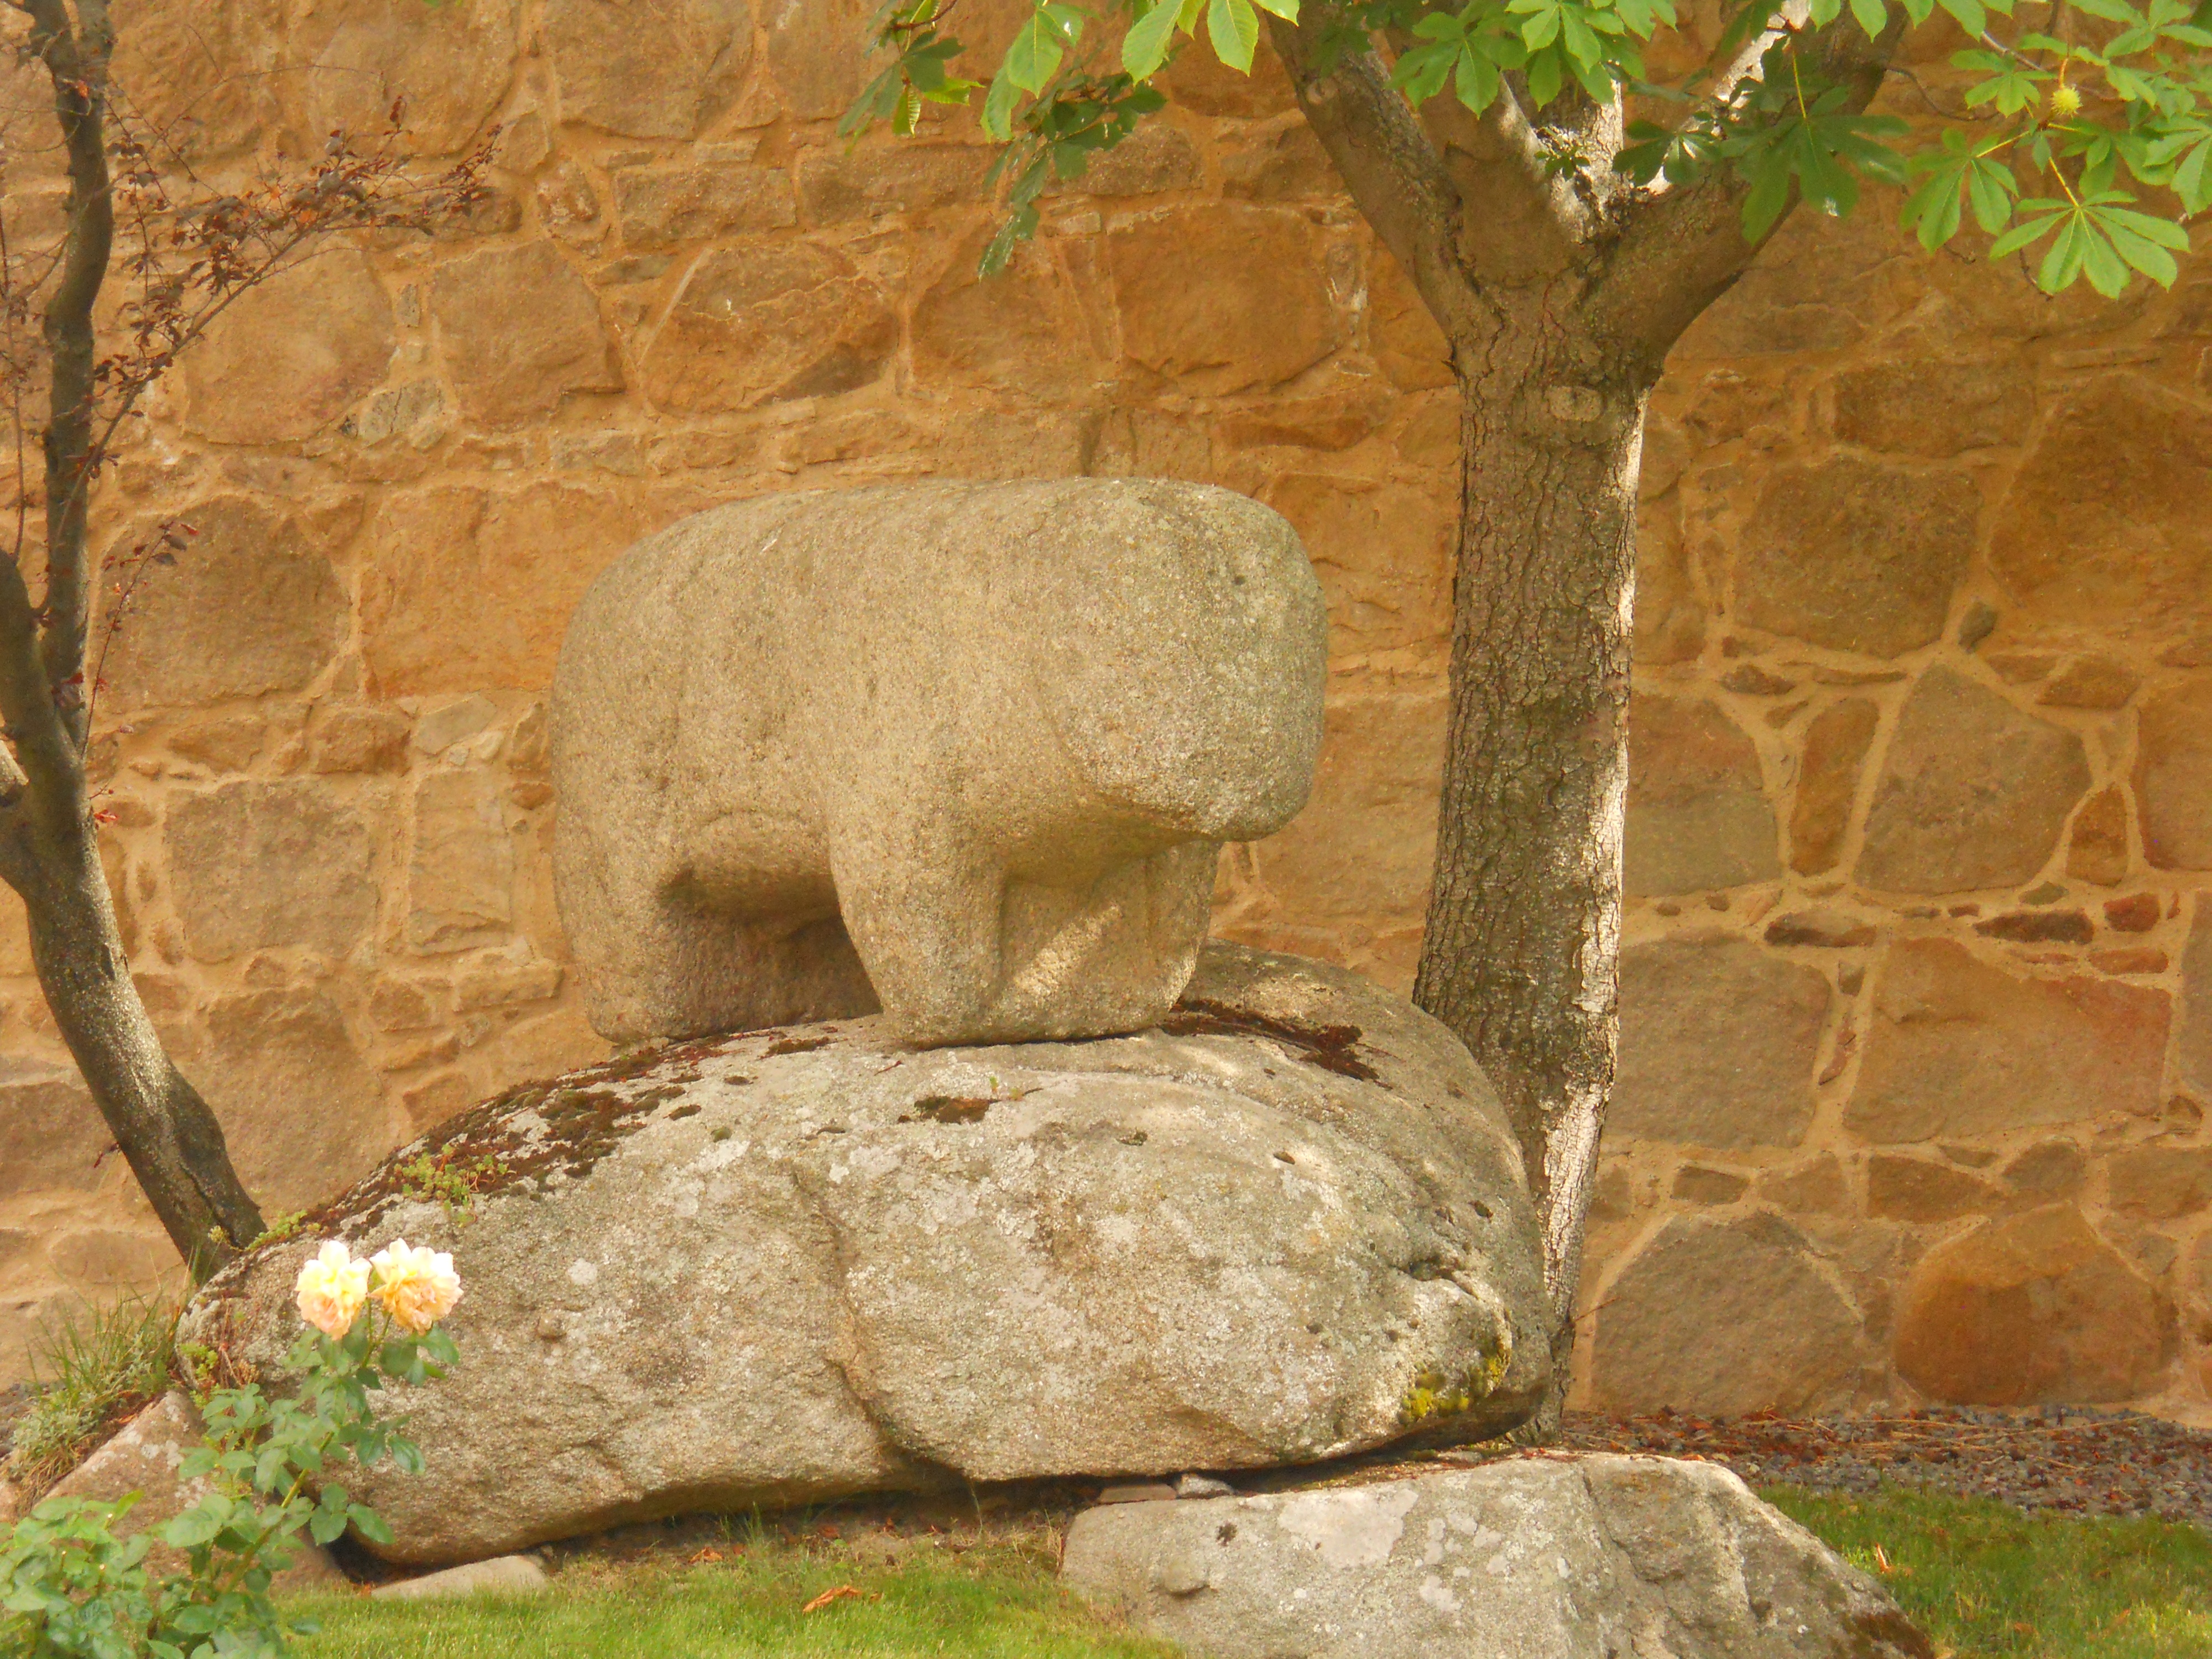
rock, wall, stone, stone wall, garden, material, sculpture, art, spain, boulder, carving, hippopotamus, stone carving, ancient history, decot